Architecture of Wales

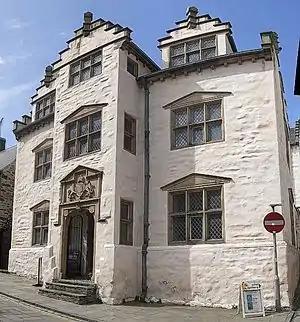

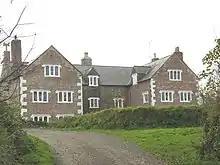
Bodwrda, Aberdaron

A good example of box framing is of this is Plas yn Pentre at Trevor near Wrexham. On the dissolution of the abbey in 1536 it came into the possession of the High Sheriff of Denbighshire, Ieuan Edwards. His grandson partially re-built the house in 1634. His initials and the date can be seen carved into the exterior of the west gable.